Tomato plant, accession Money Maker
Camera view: vertical (180 deg); turntable rotation: 90 degrees
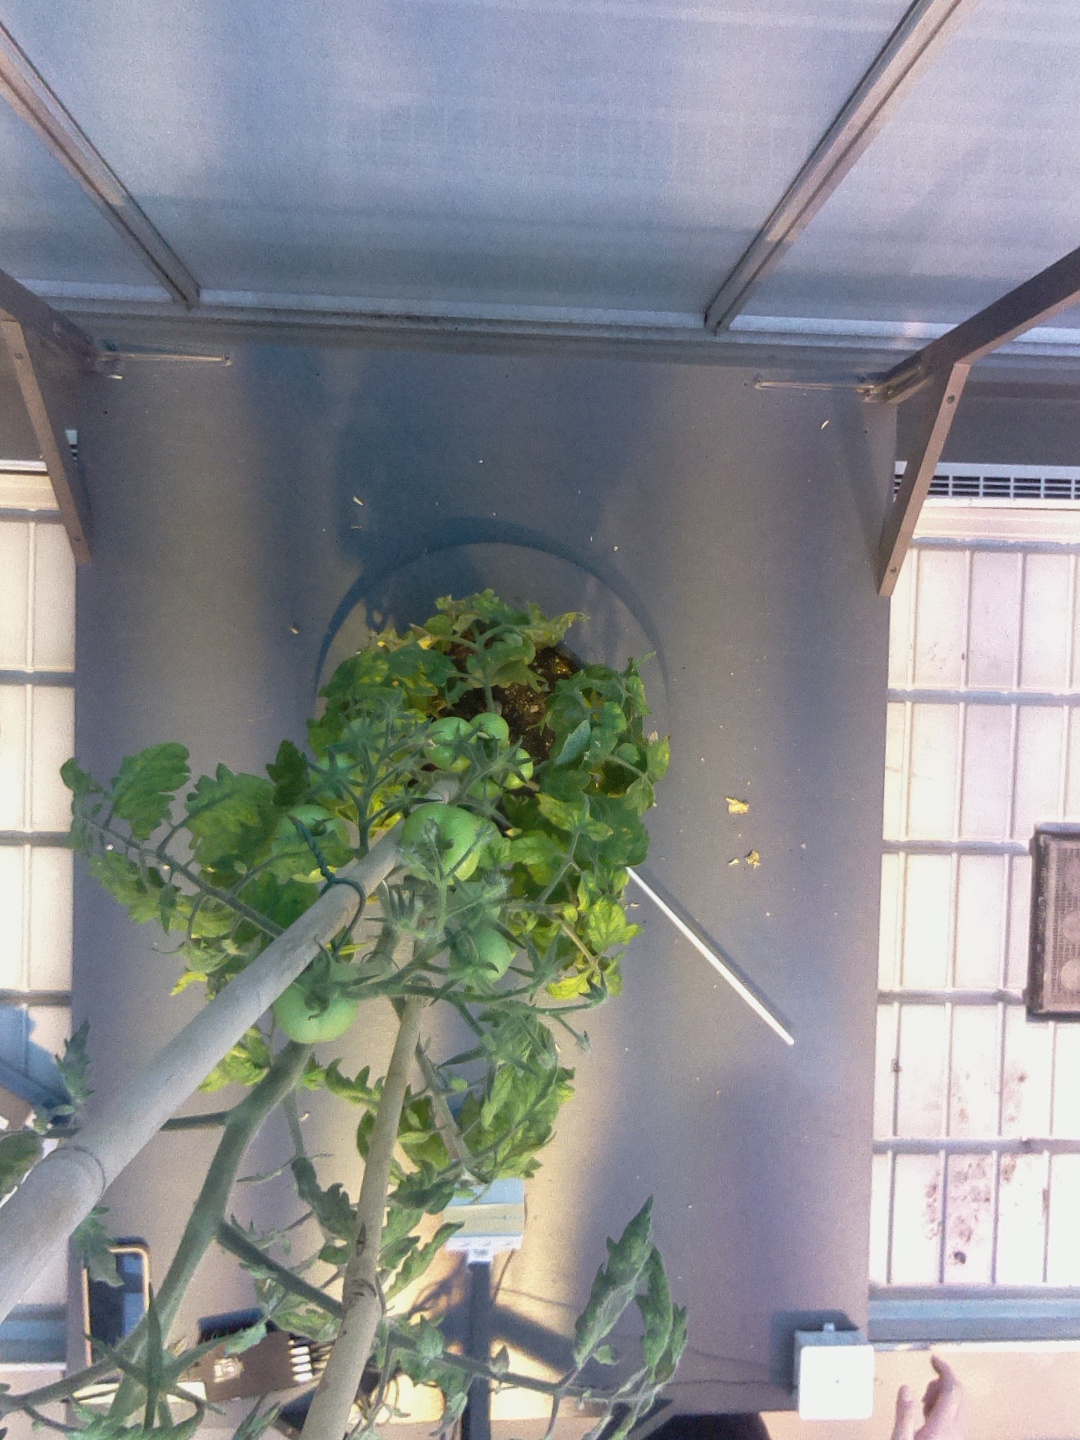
BBCH growth stage 74: 40%-50% of final fruit size